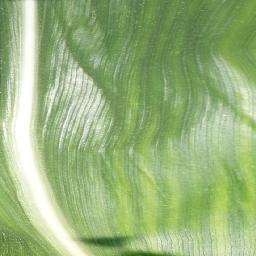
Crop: corn
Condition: (maize)_healthy